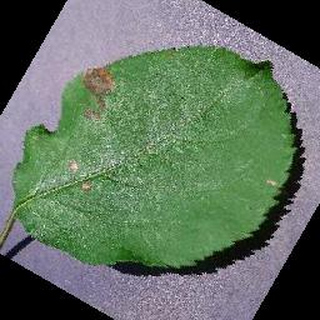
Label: apple_black_rot